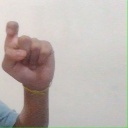
अक्षर: इ